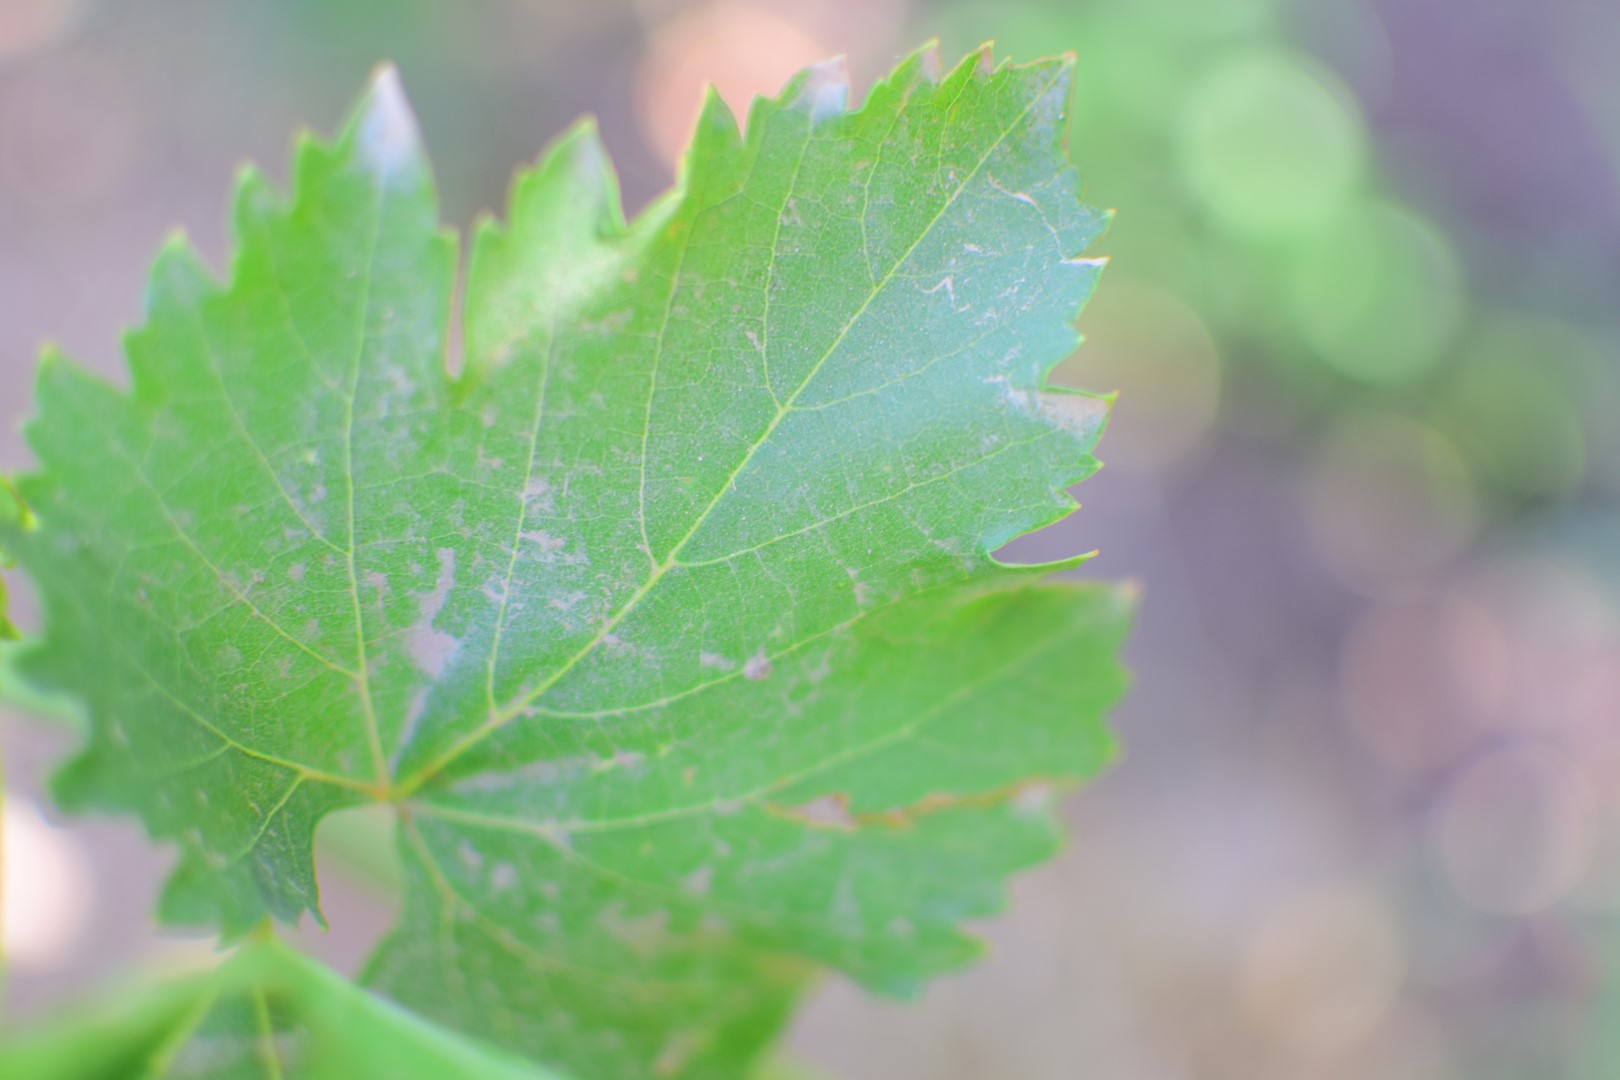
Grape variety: Frinsi